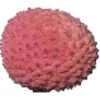
Label: Lychee 1